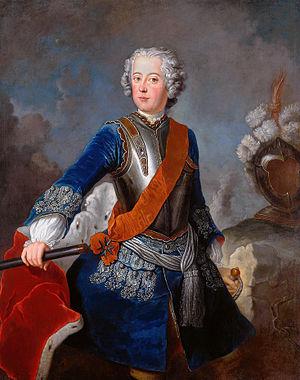
Hans Hermann von Katte, né le 28 février 1704 à Berlin et mort le 6 novembre 1730, est un officier de l'armée prussienne et un proche du futur Frédéric II de Prusse.
Frédéric II de Prusse, dit Frédéric le Grand, né le 24 janvier 1712 à Berlin, mort le 17 août 1786 à Potsdam, de la maison de Hohenzollern, est roi de Prusse de 1740 à 1786, le premier à porter officiellement ce titre. Il est simultanément le 14ᵉ prince-électeur de Brandebourg.